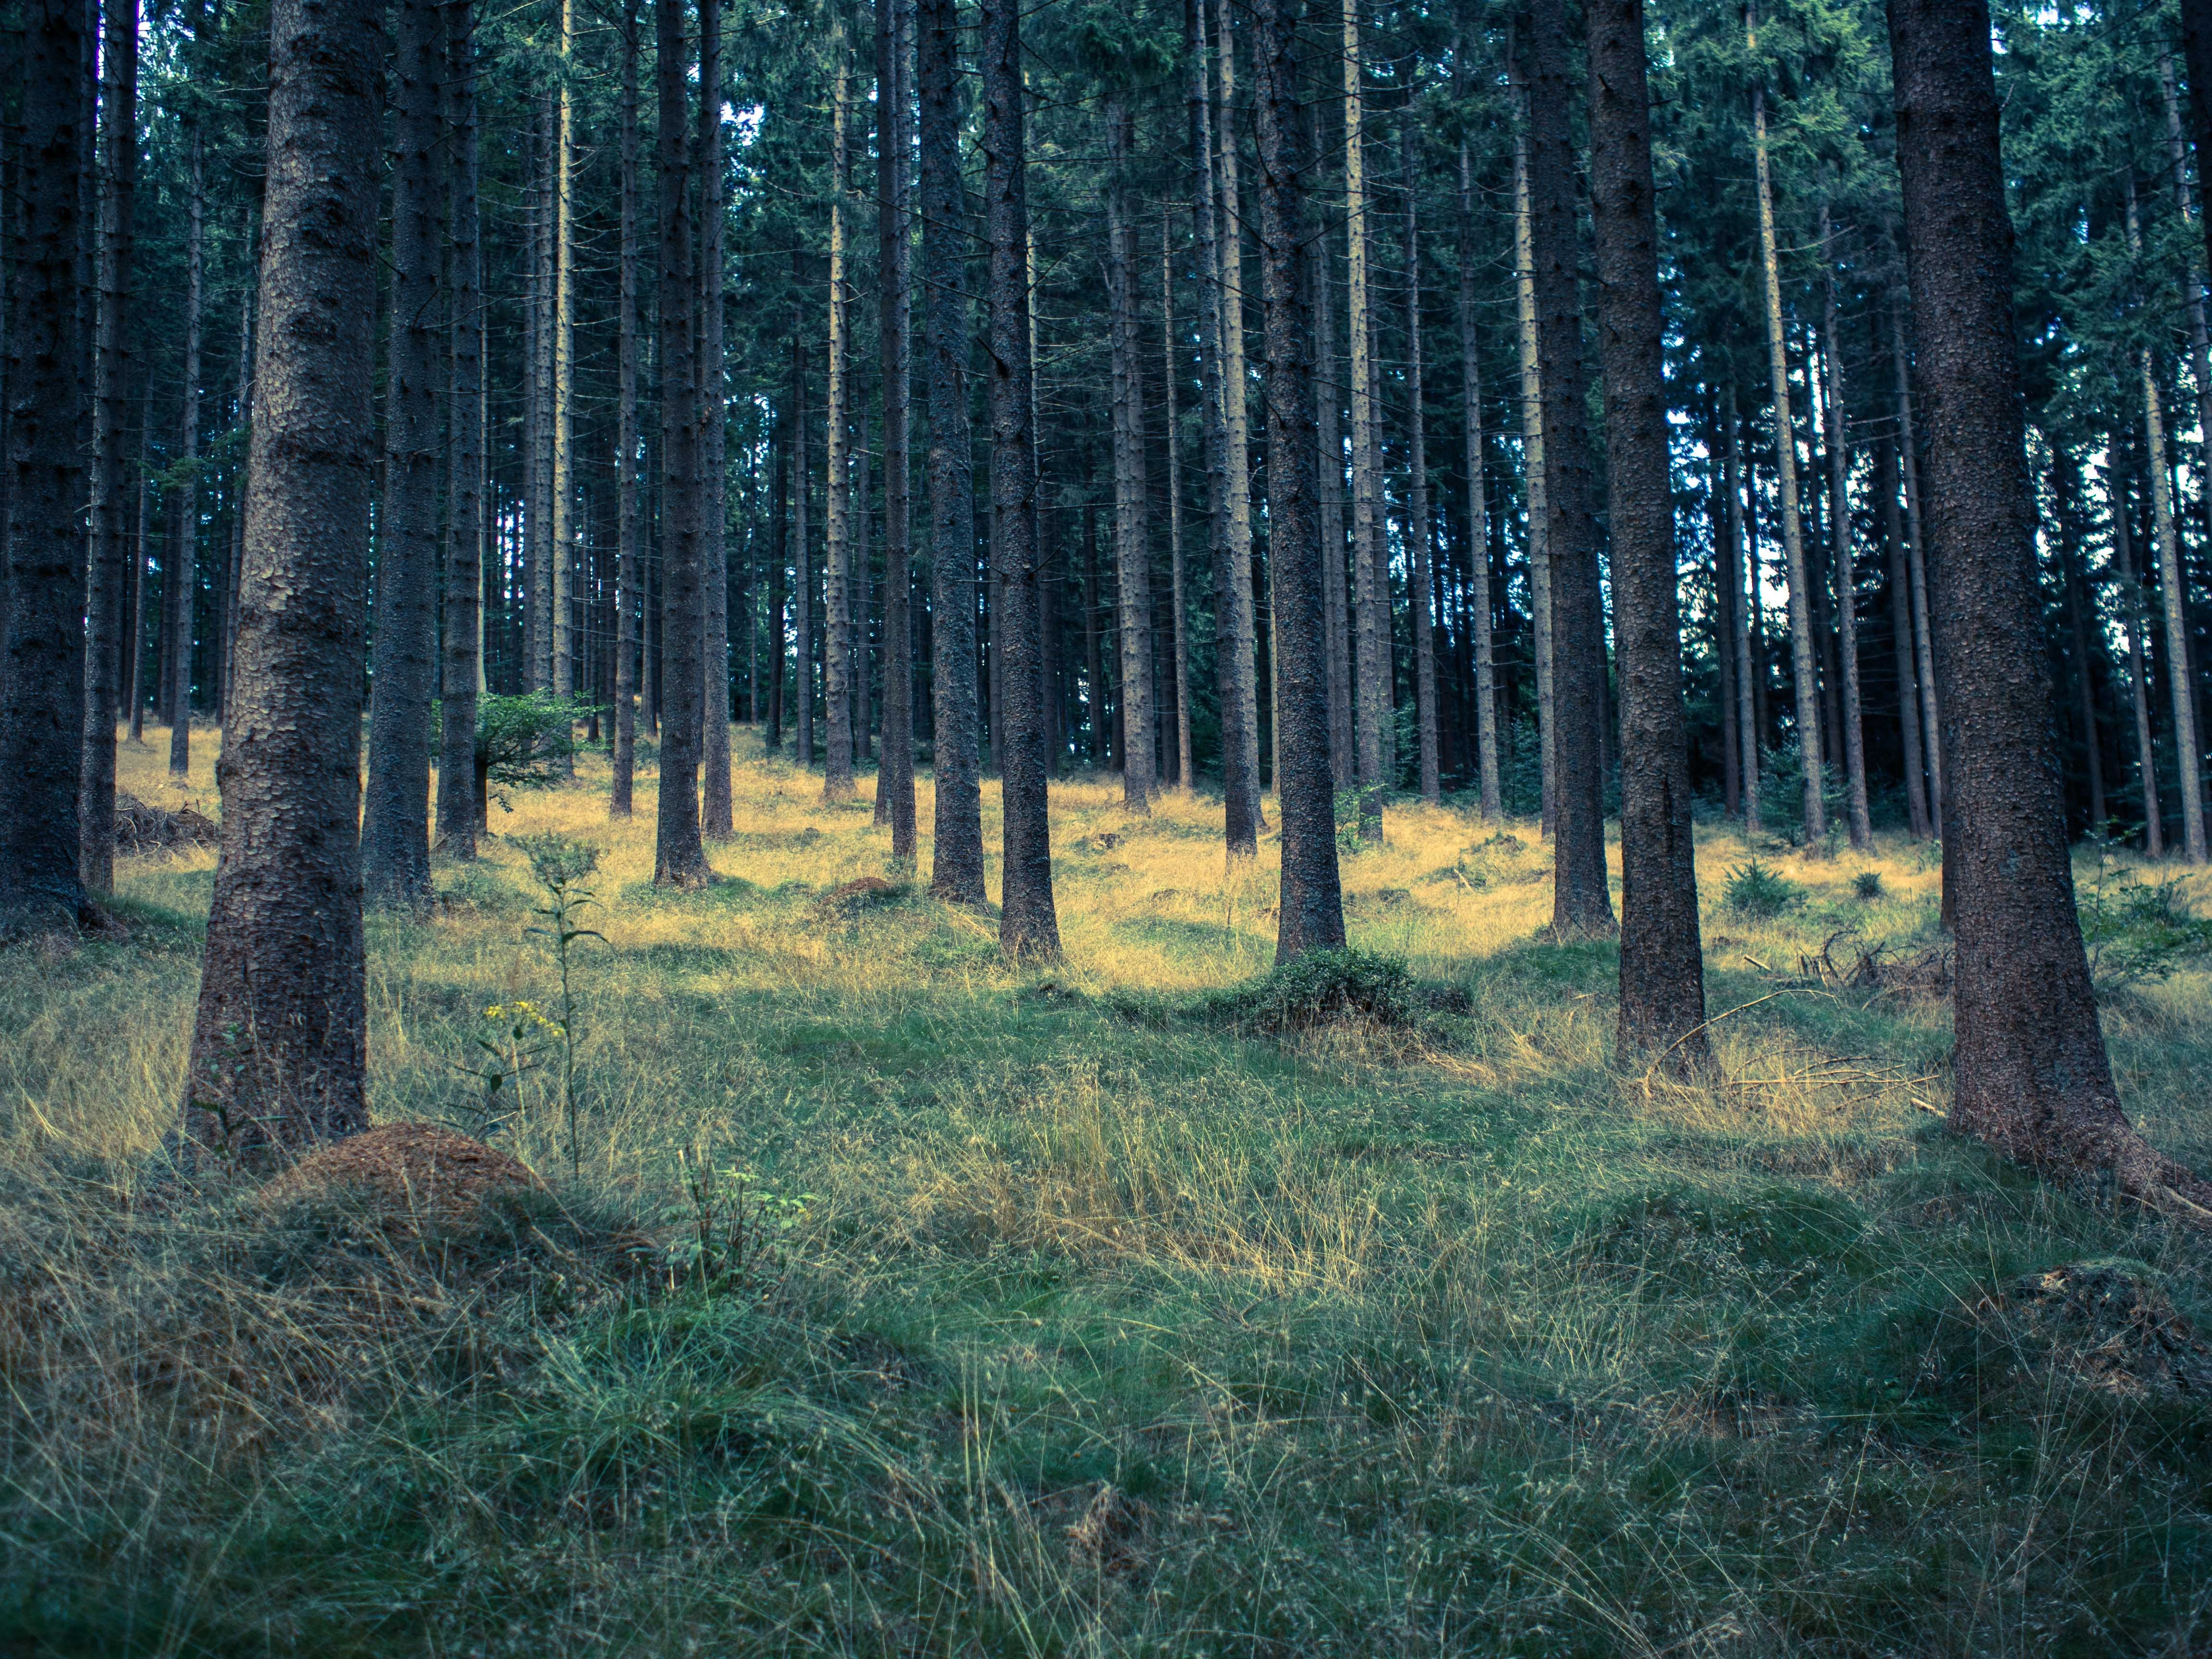
tree, nature, forest, wilderness, plant, meadow, sunlight, autumn, fir, conifer, spruce, deciduous, grove, woodland, habitat, away, ecosystem, waldviertel, grasses, biome, old growth forest, natural environment, geographical feature, atmospheric phenomenon, woody plant, temperate broadleaf and mixed forest, temperate coniferous forest, land plant